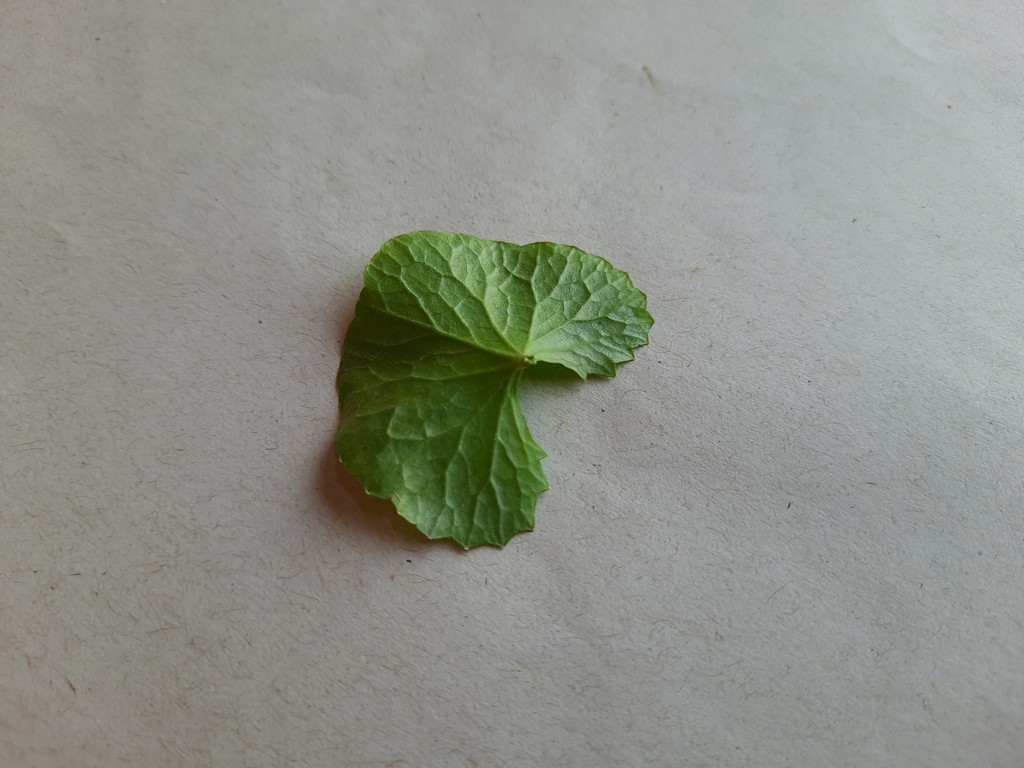
Label: Healthy